Asplenium rhizophyllum

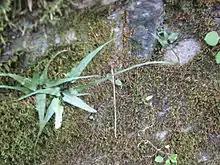
"Asplenium rhizophyllum" plantlet sprouting from the leaf apex of its parent plant

The stipe (the stalk of the leaf, below the blade) is long (occasionally up to long), and ranges from one-tenth to one and one-half times the length of the blade. The stipe is reddish-brown and sometimes shiny at the base, becoming green above, and narrowly winged. Scales like those of the rhizome are present at the stipe base, changing to tiny club-shaped hairs above.